Bappi Lahiri

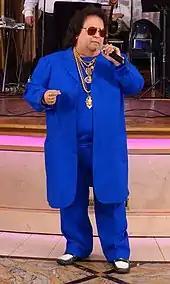

Apart from his popular disco-electronic music, Bappi Lahiri was also known for his signature look of his sartorial style that consisted gold chains, golden embellishments, velvety cardigans and sunglasses.